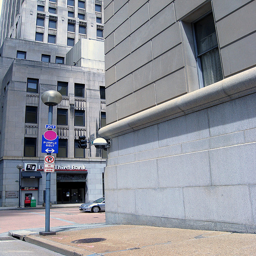
A city street sign on the corner of a street.
That looks like a stop sign without the word stop on it.
A street light with signs posted to it.
This is a city intersection lined with tall buildings.
A city street with tall stone buildings and street sign.